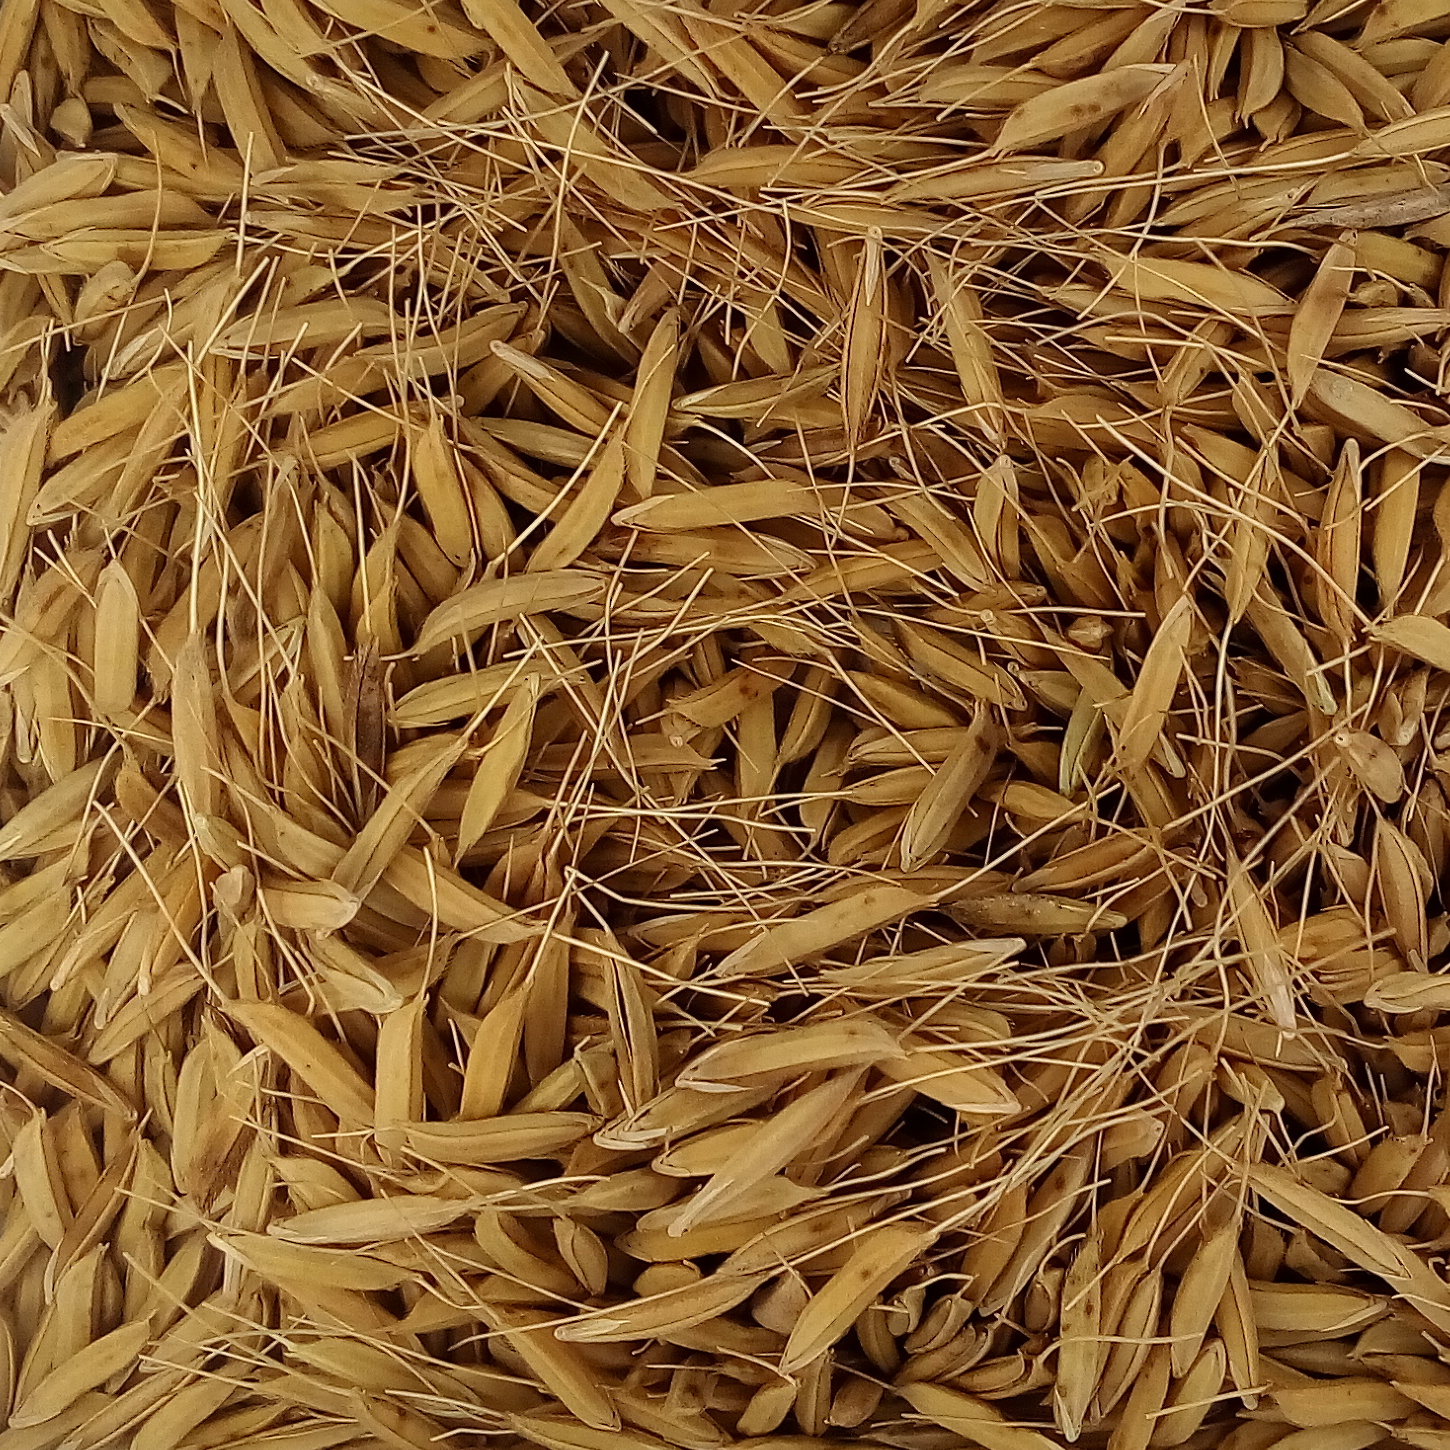
Rice seed variety: PB_6